Vasil Shanto

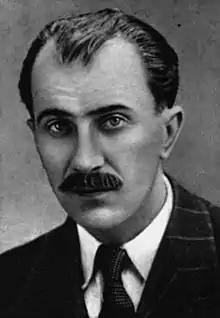

Vasil Shanto (17 August 1913 – 1 February 1944), called Vasko, was one of the founders of the Albanian Communist Party. He was the leader, along with Qemal Stafa, of the Shkodër communist group. One of the delegates of the party, he was frequently sent to meet with the Yugoslavian Communist Party.